Frankfurt Airport

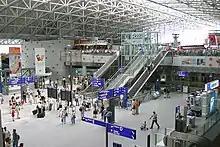
Landside main hall of Terminal 2

In 1990, work on a new terminal ("Terminal 2") began because it was anticipated that "Terminal Mitte" would reach its capacity limit sooner than expected. The new terminal, divided into concourses D and E, was built to the east of the existing terminal where once the "Empfangsanlage Ost" had been. With its opening in 1994, Frankfurt Airport increased its terminal capacity to 54 million passengers per year. Along with the terminal opening, a people mover system called "Sky Line" was established to provide a fast connection between "Terminal 2" and "Terminal Mitte" (now renamed "Terminal 1").